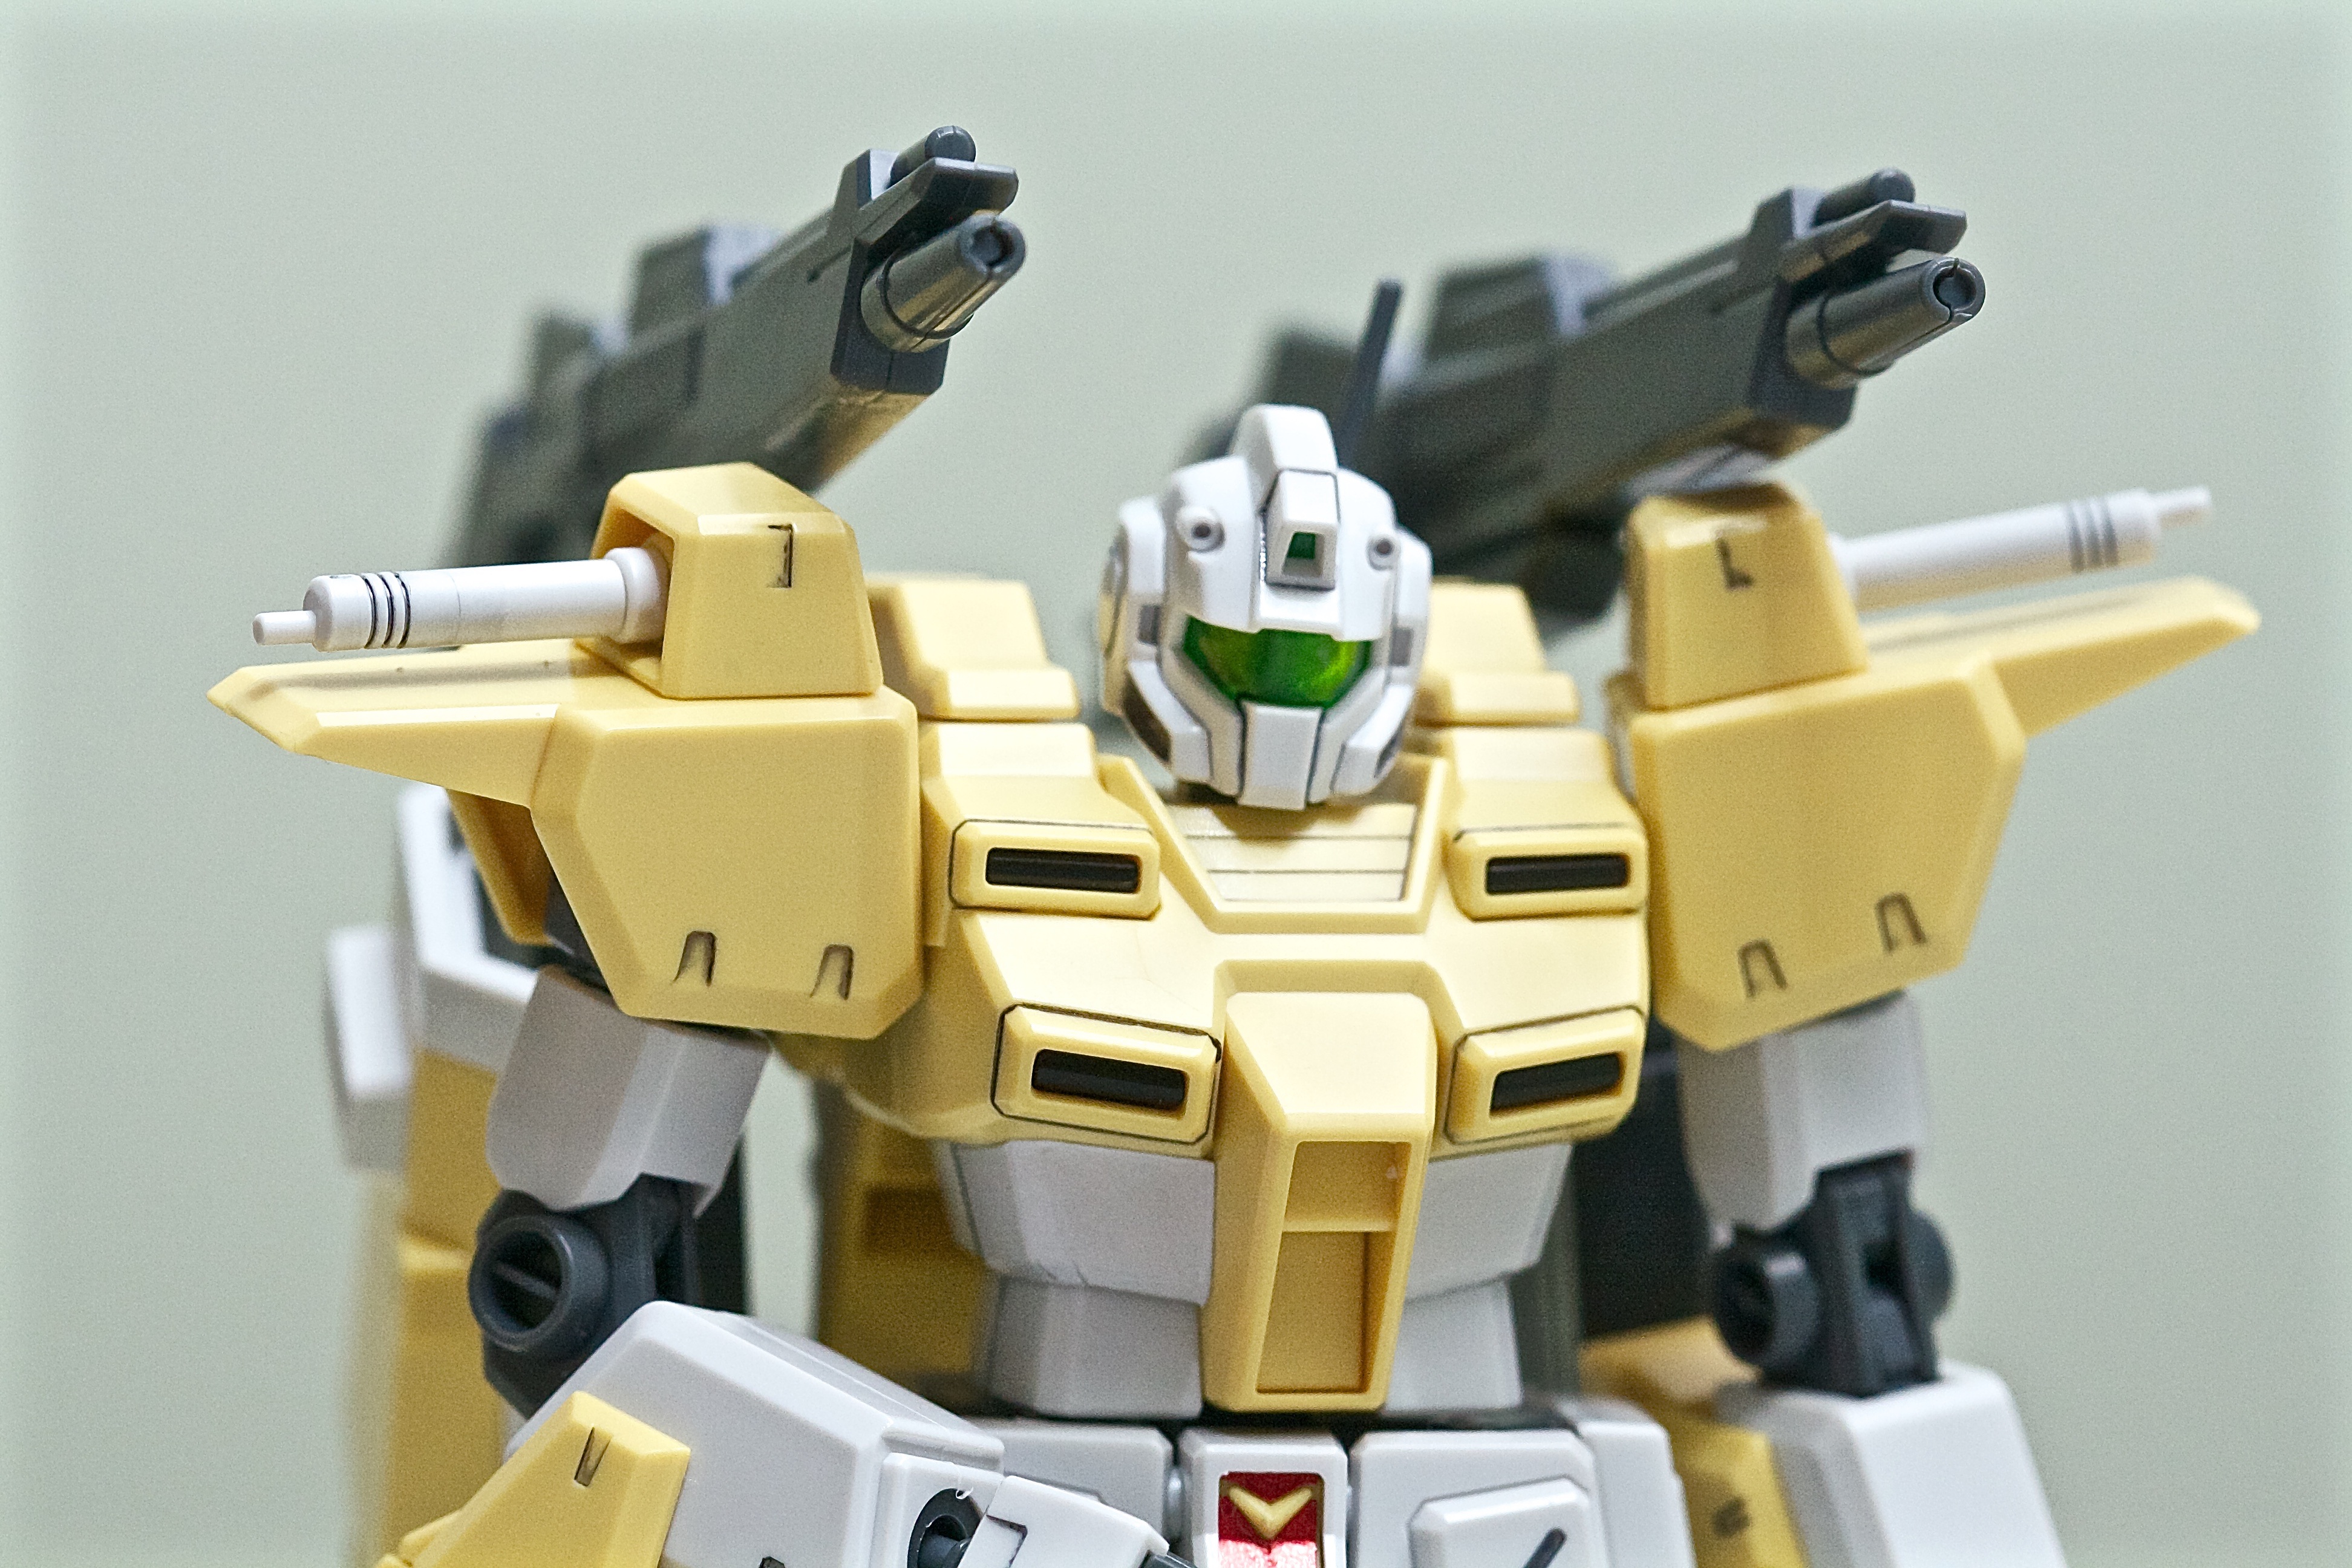
white, plastic, machine, yellow, japan, toy, fight, power, japanese, guns, lego, robot, action figure, assembled, gundam, mecha, scale model, gunpla, model kit, toy photography